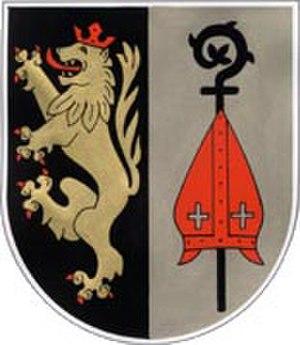
Gondershausen est une municipalité du Verbandsgemeinde Emmelshausen, dans l'arrondissement de Rhin-Hunsrück, en Rhénanie-Palatinat, dans l'ouest de l'Allemagne.